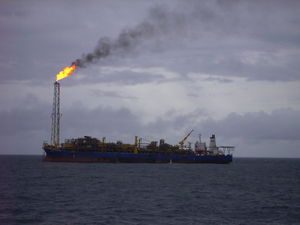
Floating storage and offloading unit
FPSO Mystras ud for Nigerias kyst
En FSO, eller floating storage and offloading unit, er et flydende opbevaringsfartøj, der normalt anvendes til opbevaring af olie.